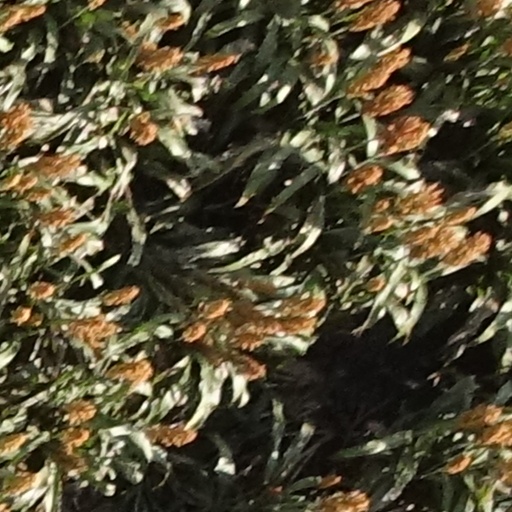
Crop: sorghum